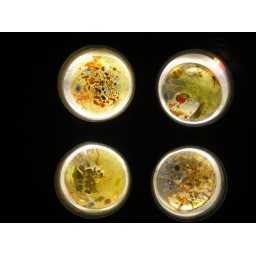
Blown glass embedded in the bar at the Ocean Bar, Statendam.